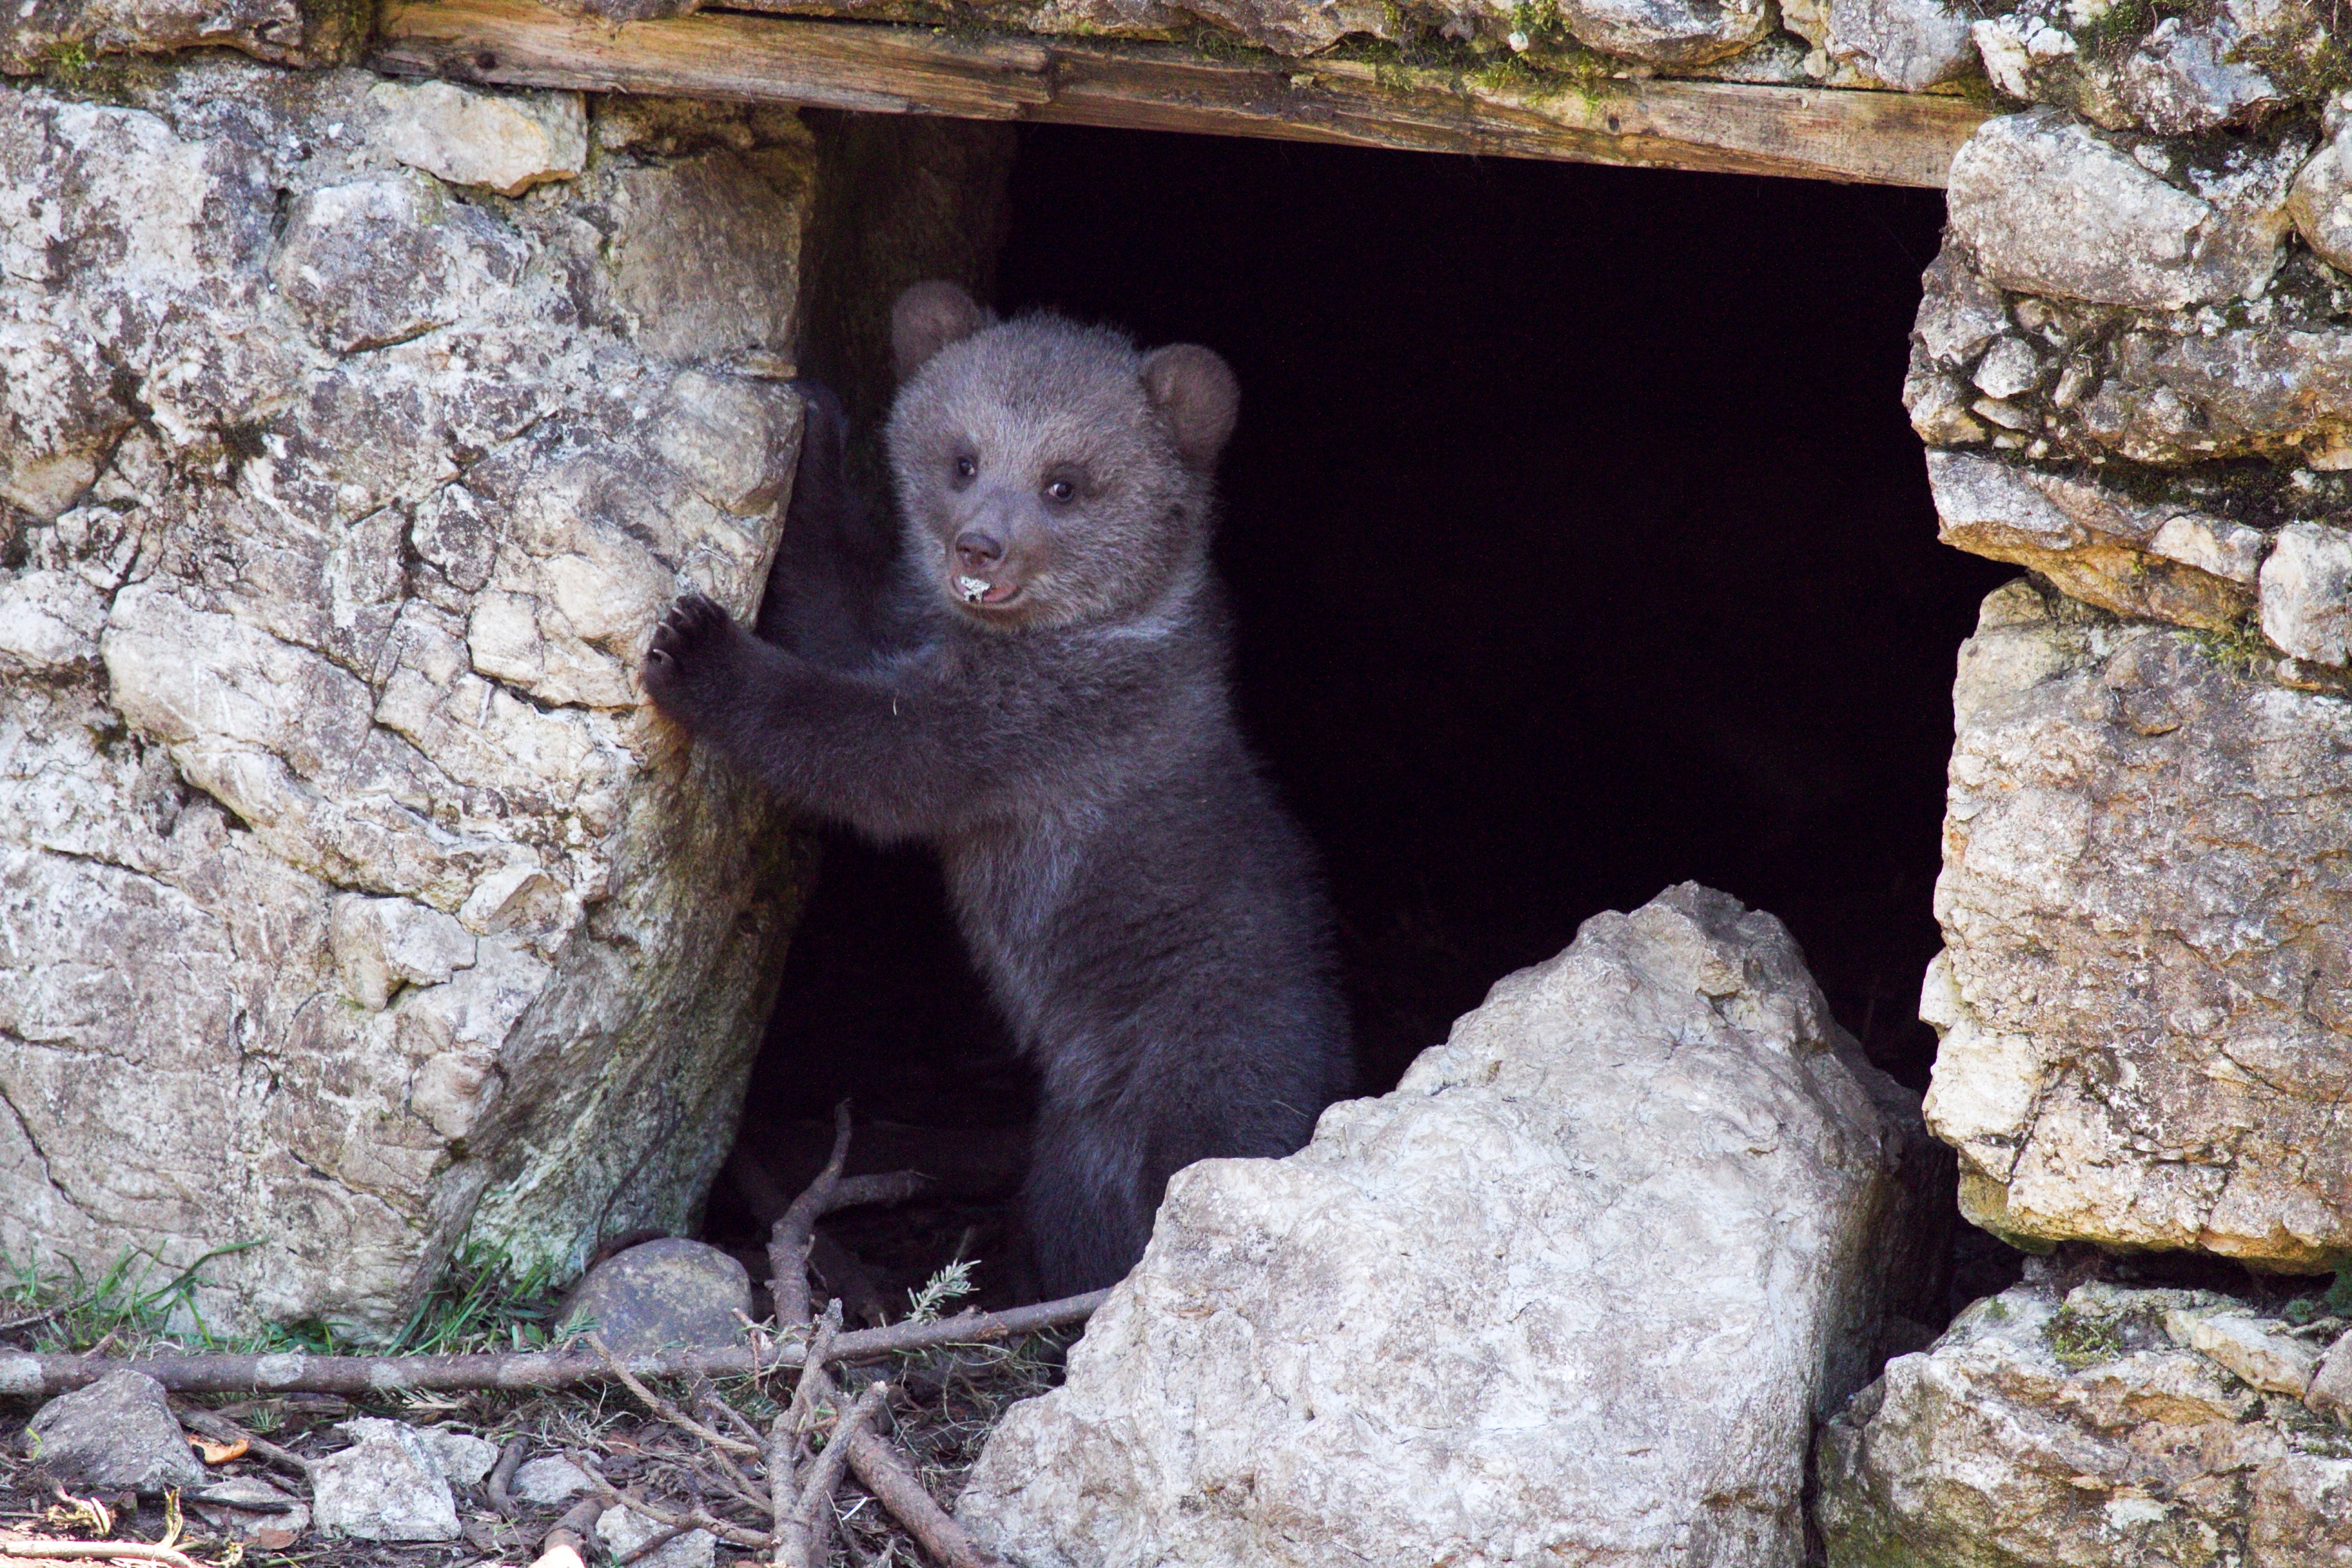
nature, forest, rock, animal, cute, bear, wildlife, zoo, fur, cave, park, brown, mammal, close, fauna, brown bear, enclosure, grey, mountains, vertebrate, bears, otter, animal world, mink, jura, mustelidae, polecat, mustelinae, young bear